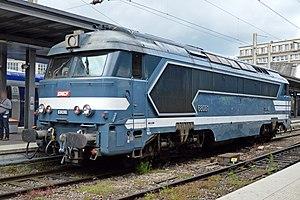
A1AA1A 68081 en gare d'Amiens.
La Cité du Train - Patrimoine SNCF, à Mulhouse, est le plus grand musée ferroviaire d'Europe.
Les A1AA1A 68000 sont des locomotives diesel de la SNCF à usage mixte voyageurs ou marchandises. Elles ont été commandées le 7 juin 1961, et la première a été mise en service le 13 décembre 1963 au dépôt de Chalindrey.